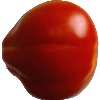
Label: Tomato 1